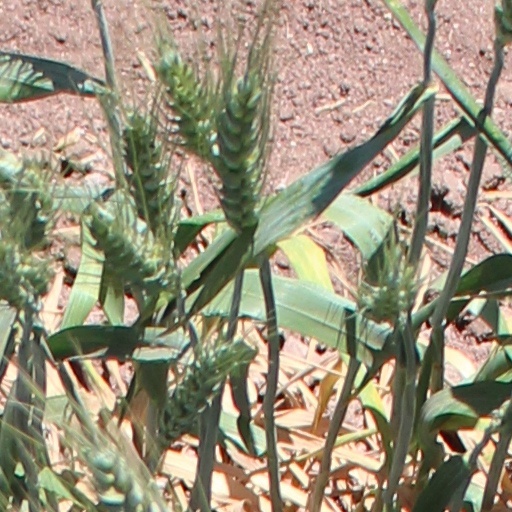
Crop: wheat